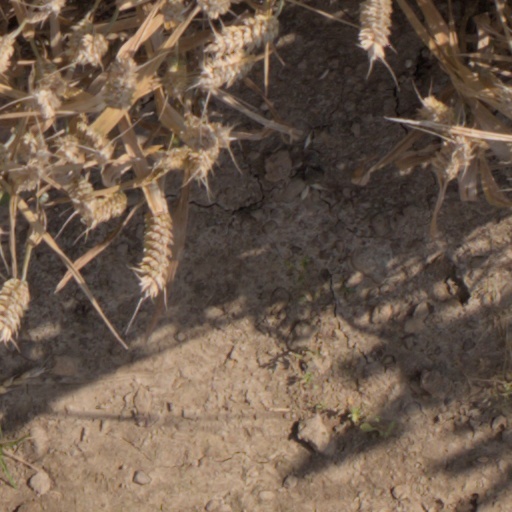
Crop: wheat